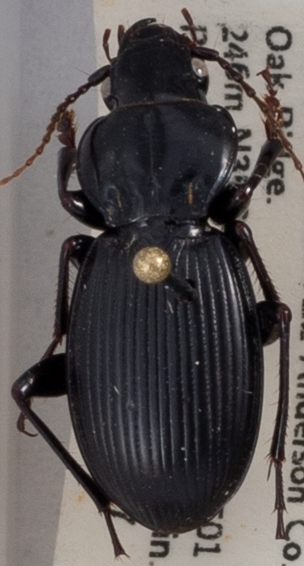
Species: Cyclotrachelus sodalis
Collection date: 2019-04-17
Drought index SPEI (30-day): -0.276
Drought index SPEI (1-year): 2.09
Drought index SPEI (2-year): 2.09